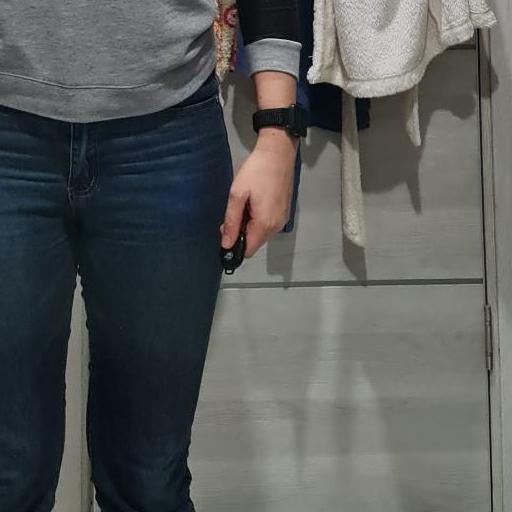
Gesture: no_gesture